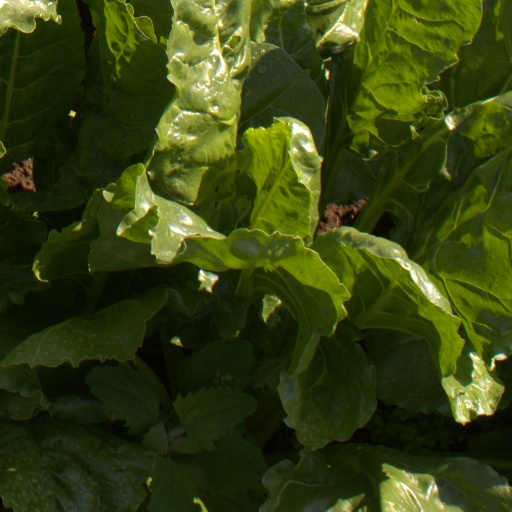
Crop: sugar beet